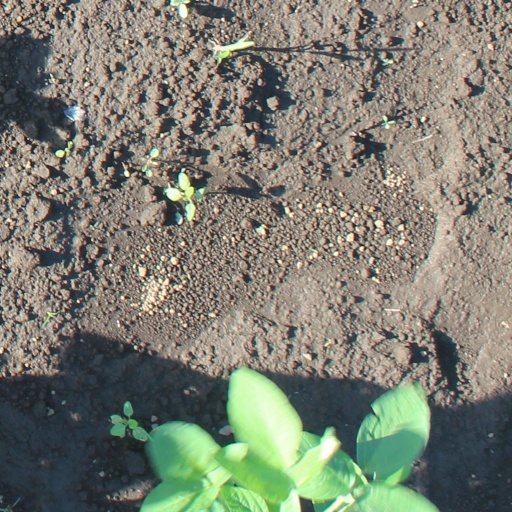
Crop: soybean